Vasa IFK

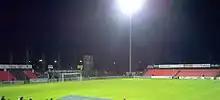
Hietalahden Jalkapallostadion

Vasa IFK (VIFK) is a Finnish football club, located in Vaasa. It was founded in 1900. The club changed its name in 1988 after a merger with another club, BK-48, and was called BK-IFK during the late 1900s. The name was changed back to VIFK in year 2000.